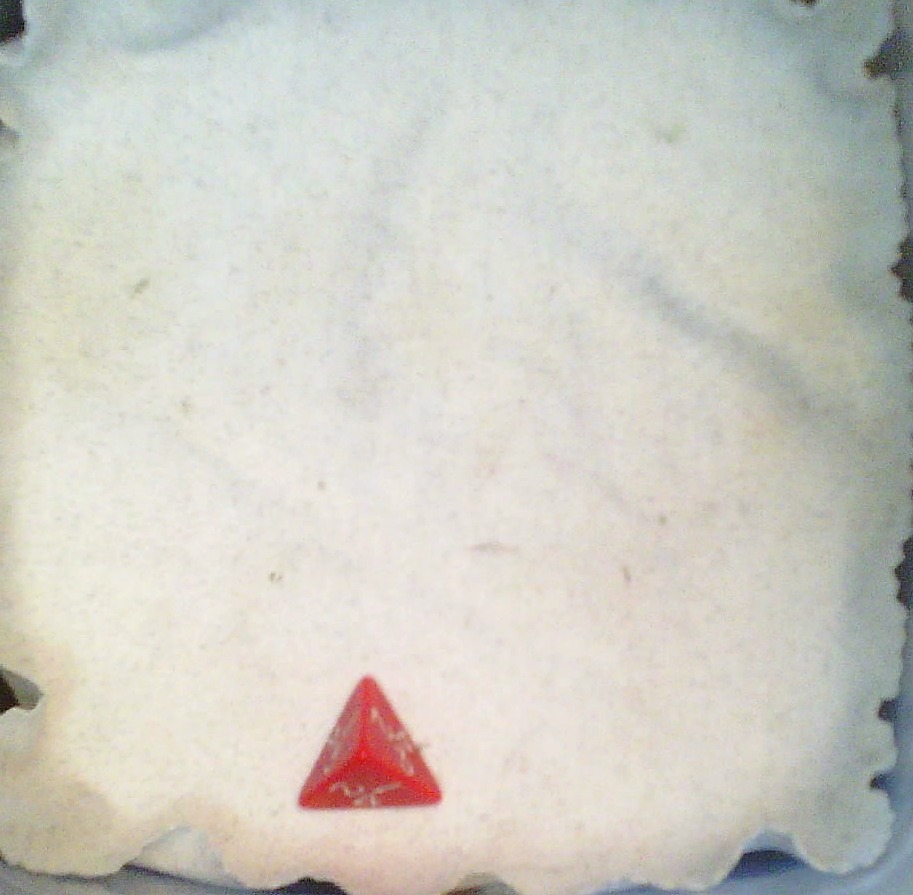
Dice in frame:
type: d4
value: 1
Label source: human
Face values trusted: no